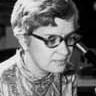
Age: 41